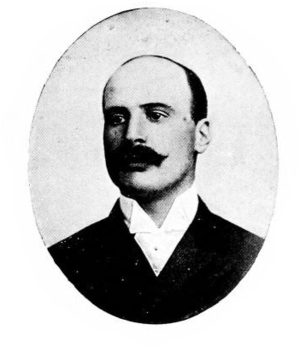
Kota Kinabalu, anciennement connue sous le nom de Jesselton, est la capitale de l'État du Sabah en Malaisie et la préfecture du district de Kota Kinabalu. Elle est également la capitale de la division de la Côte Ouest du Sabah. La ville se situe sur la côte nord-ouest de l'île de Bornéo au bord de la mer de Chine méridionale. Le parc national de Tunku Abdul Rahman se trouve à l'ouest et le mont Kinabalu, qui donne son nom à la ville, est à l'est. Selon le recensement de 2010, Kota Kinabalu compte 452 058 habitants, et, si les districts adjacents de Penampang et Putatan sont inclus, la population de l'agglomération est de 628 725 habitants.
Charles Jessel, 1ᵉʳ baronnet de Jessel de Ladham, est un avocat, magistrat et homme d'affaires britannique né le 11 mai 1860 à Paddington et mort le 15 juillet 1928 à Goudhurst.